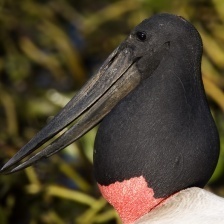
Species: JABIRU
Scientific name: JABIRU MYCTERIA
ImageNet parent category: white_stork